Hyundai Clix

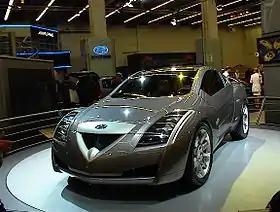

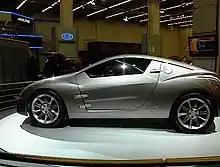
Side view

The Hyundai Clix was a concept car made by the Hyundai Motor Company in 2001. It was unveiled at the Frankfurt Motor Show in 2001. It has characteristics of both a coupe and a pickup SUV. It had a completely transparent, collapsible roof which allowed it to be configured in a number of ways for different situations.